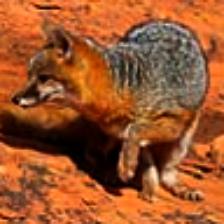
Label: NonHuman